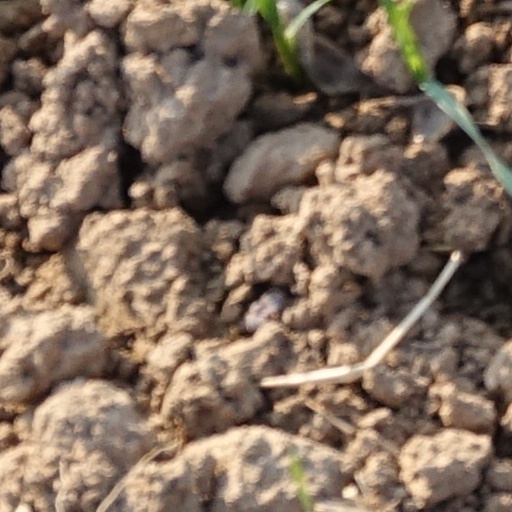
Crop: wheat